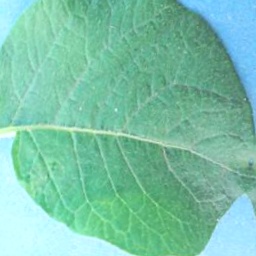
Etiqueta: Sana